Orbiting Vehicle

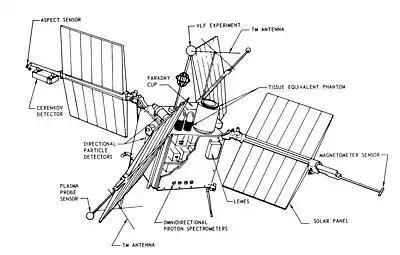
Diagram of OV2-1

Ultimately, only the first of the SATARs, (OV1-1, called Atmospheric Research Vehicle (ARV) at the time) ever flew piggyback on an ABRES mission. The rest were flown on ex-ICBM Atlas D and F boosters specifically purchased by the OAR for the OV1 series (except OV1-6, which flew on the Manned Orbiting Laboratory test flight on 2 November 1966). The early Atlas D's were launched from "coffin" silos, and their aiming point was typically the island of Guam. The satellites were mounted in the nose cone of the launching rocket; OV1-1, OV1-3 and OV1-86 were side mounted. A jettisonable propulsion module with an Altair-2 solid-propellant motor provided the thrust for final orbital insertion.